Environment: real
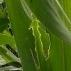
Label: fall_armyworm